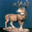
Label: deer